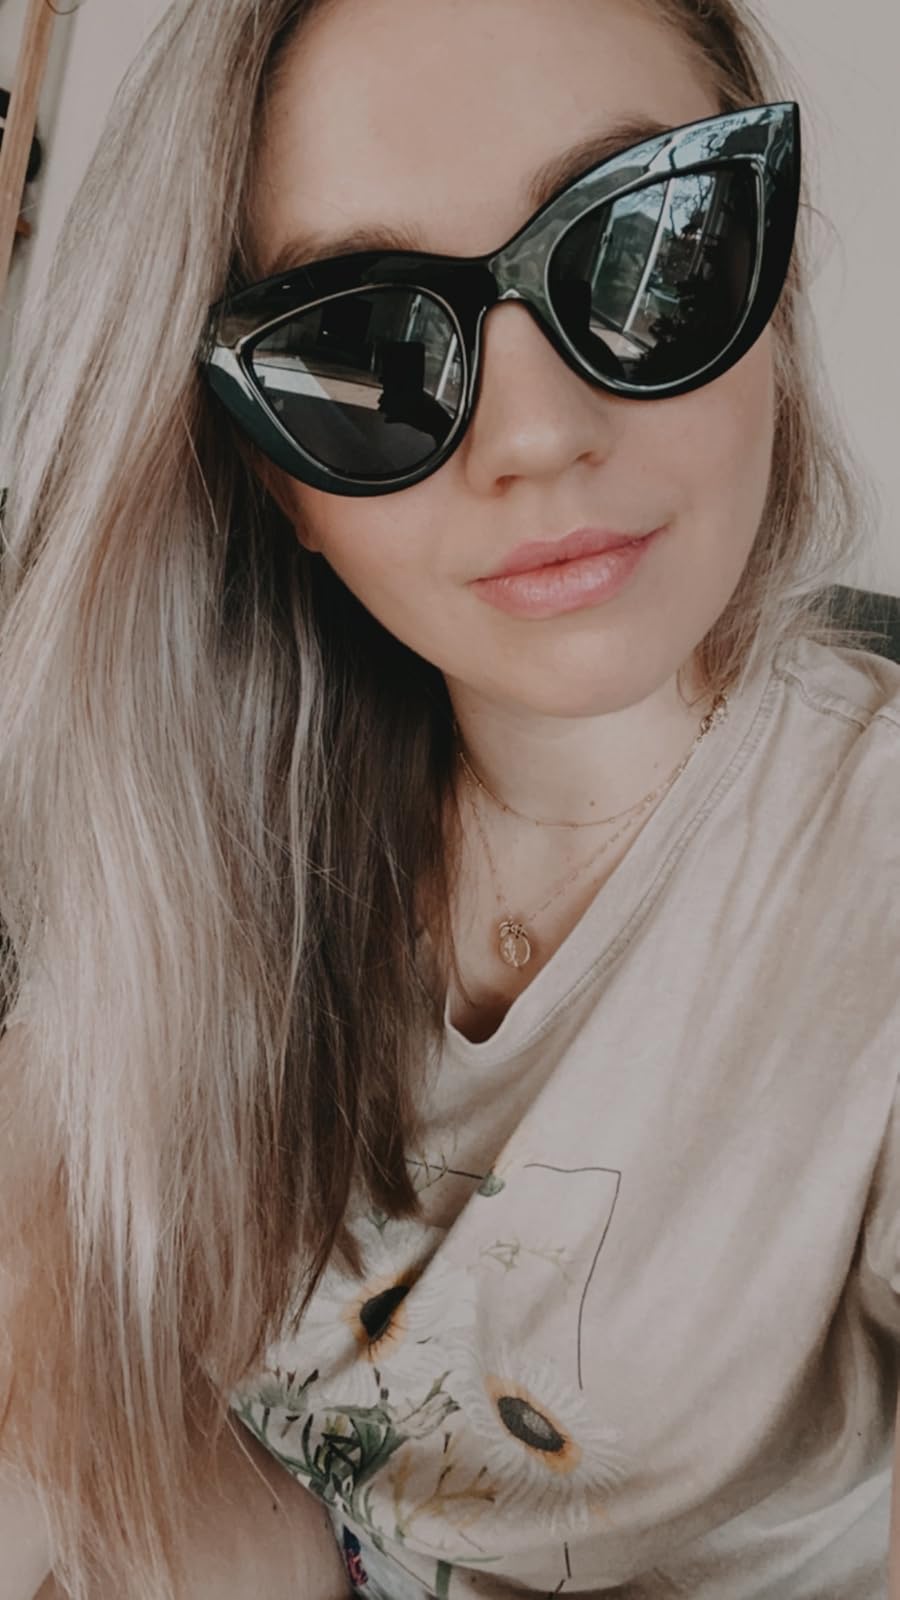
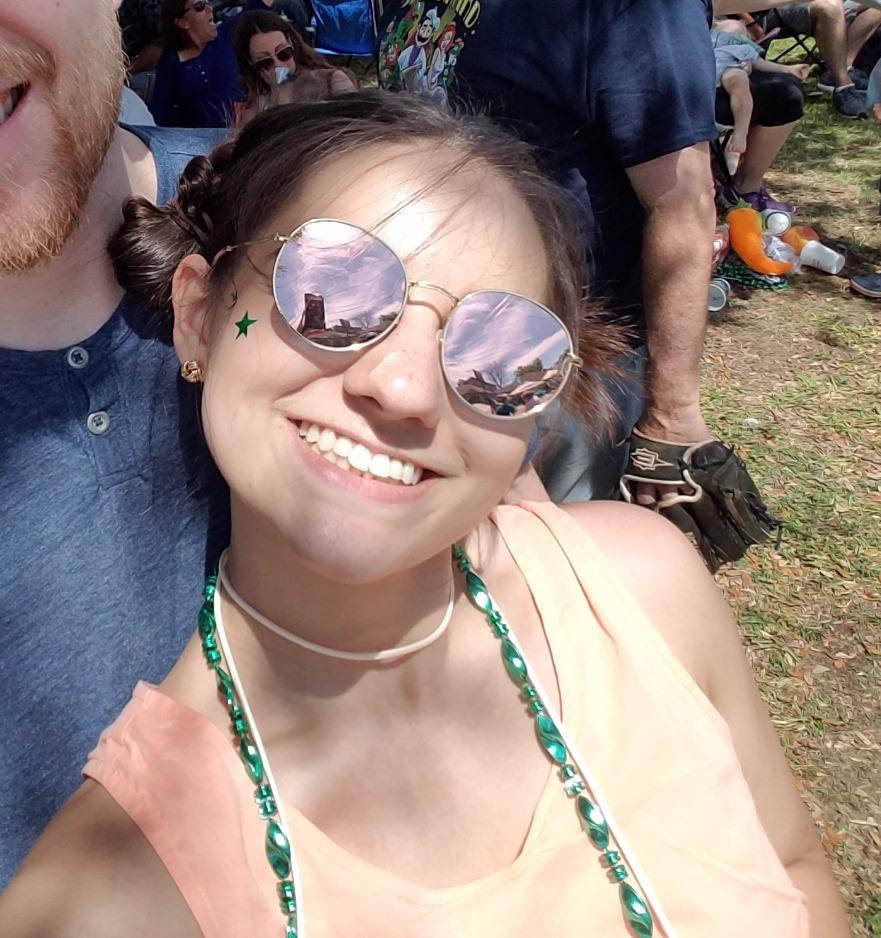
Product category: accessories_sunglasses
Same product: no